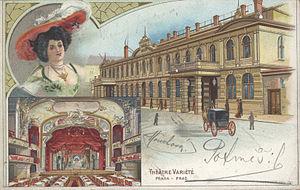
Le théâtre musical de Karlín est un théâtre de Prague situé dans le quartier de Karlín consacré à l'opérette et à la comédie musicale. Construit en 1881, c'est un des plus vieux théâtres de Prague et c'est la seconde plus grande salle de la capitale tchèque après l'Opéra d’État de Prague.